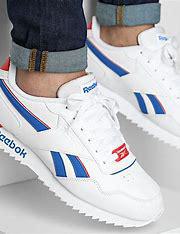
Brand: Reebok
Model: Royal Glide Ripple